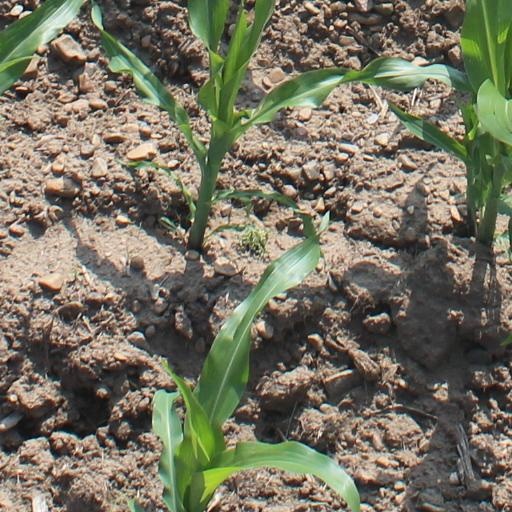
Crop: maize; corn